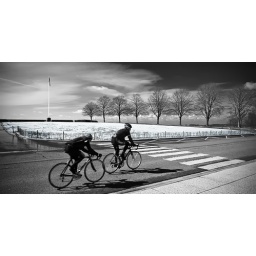
Belgium in black and white 1